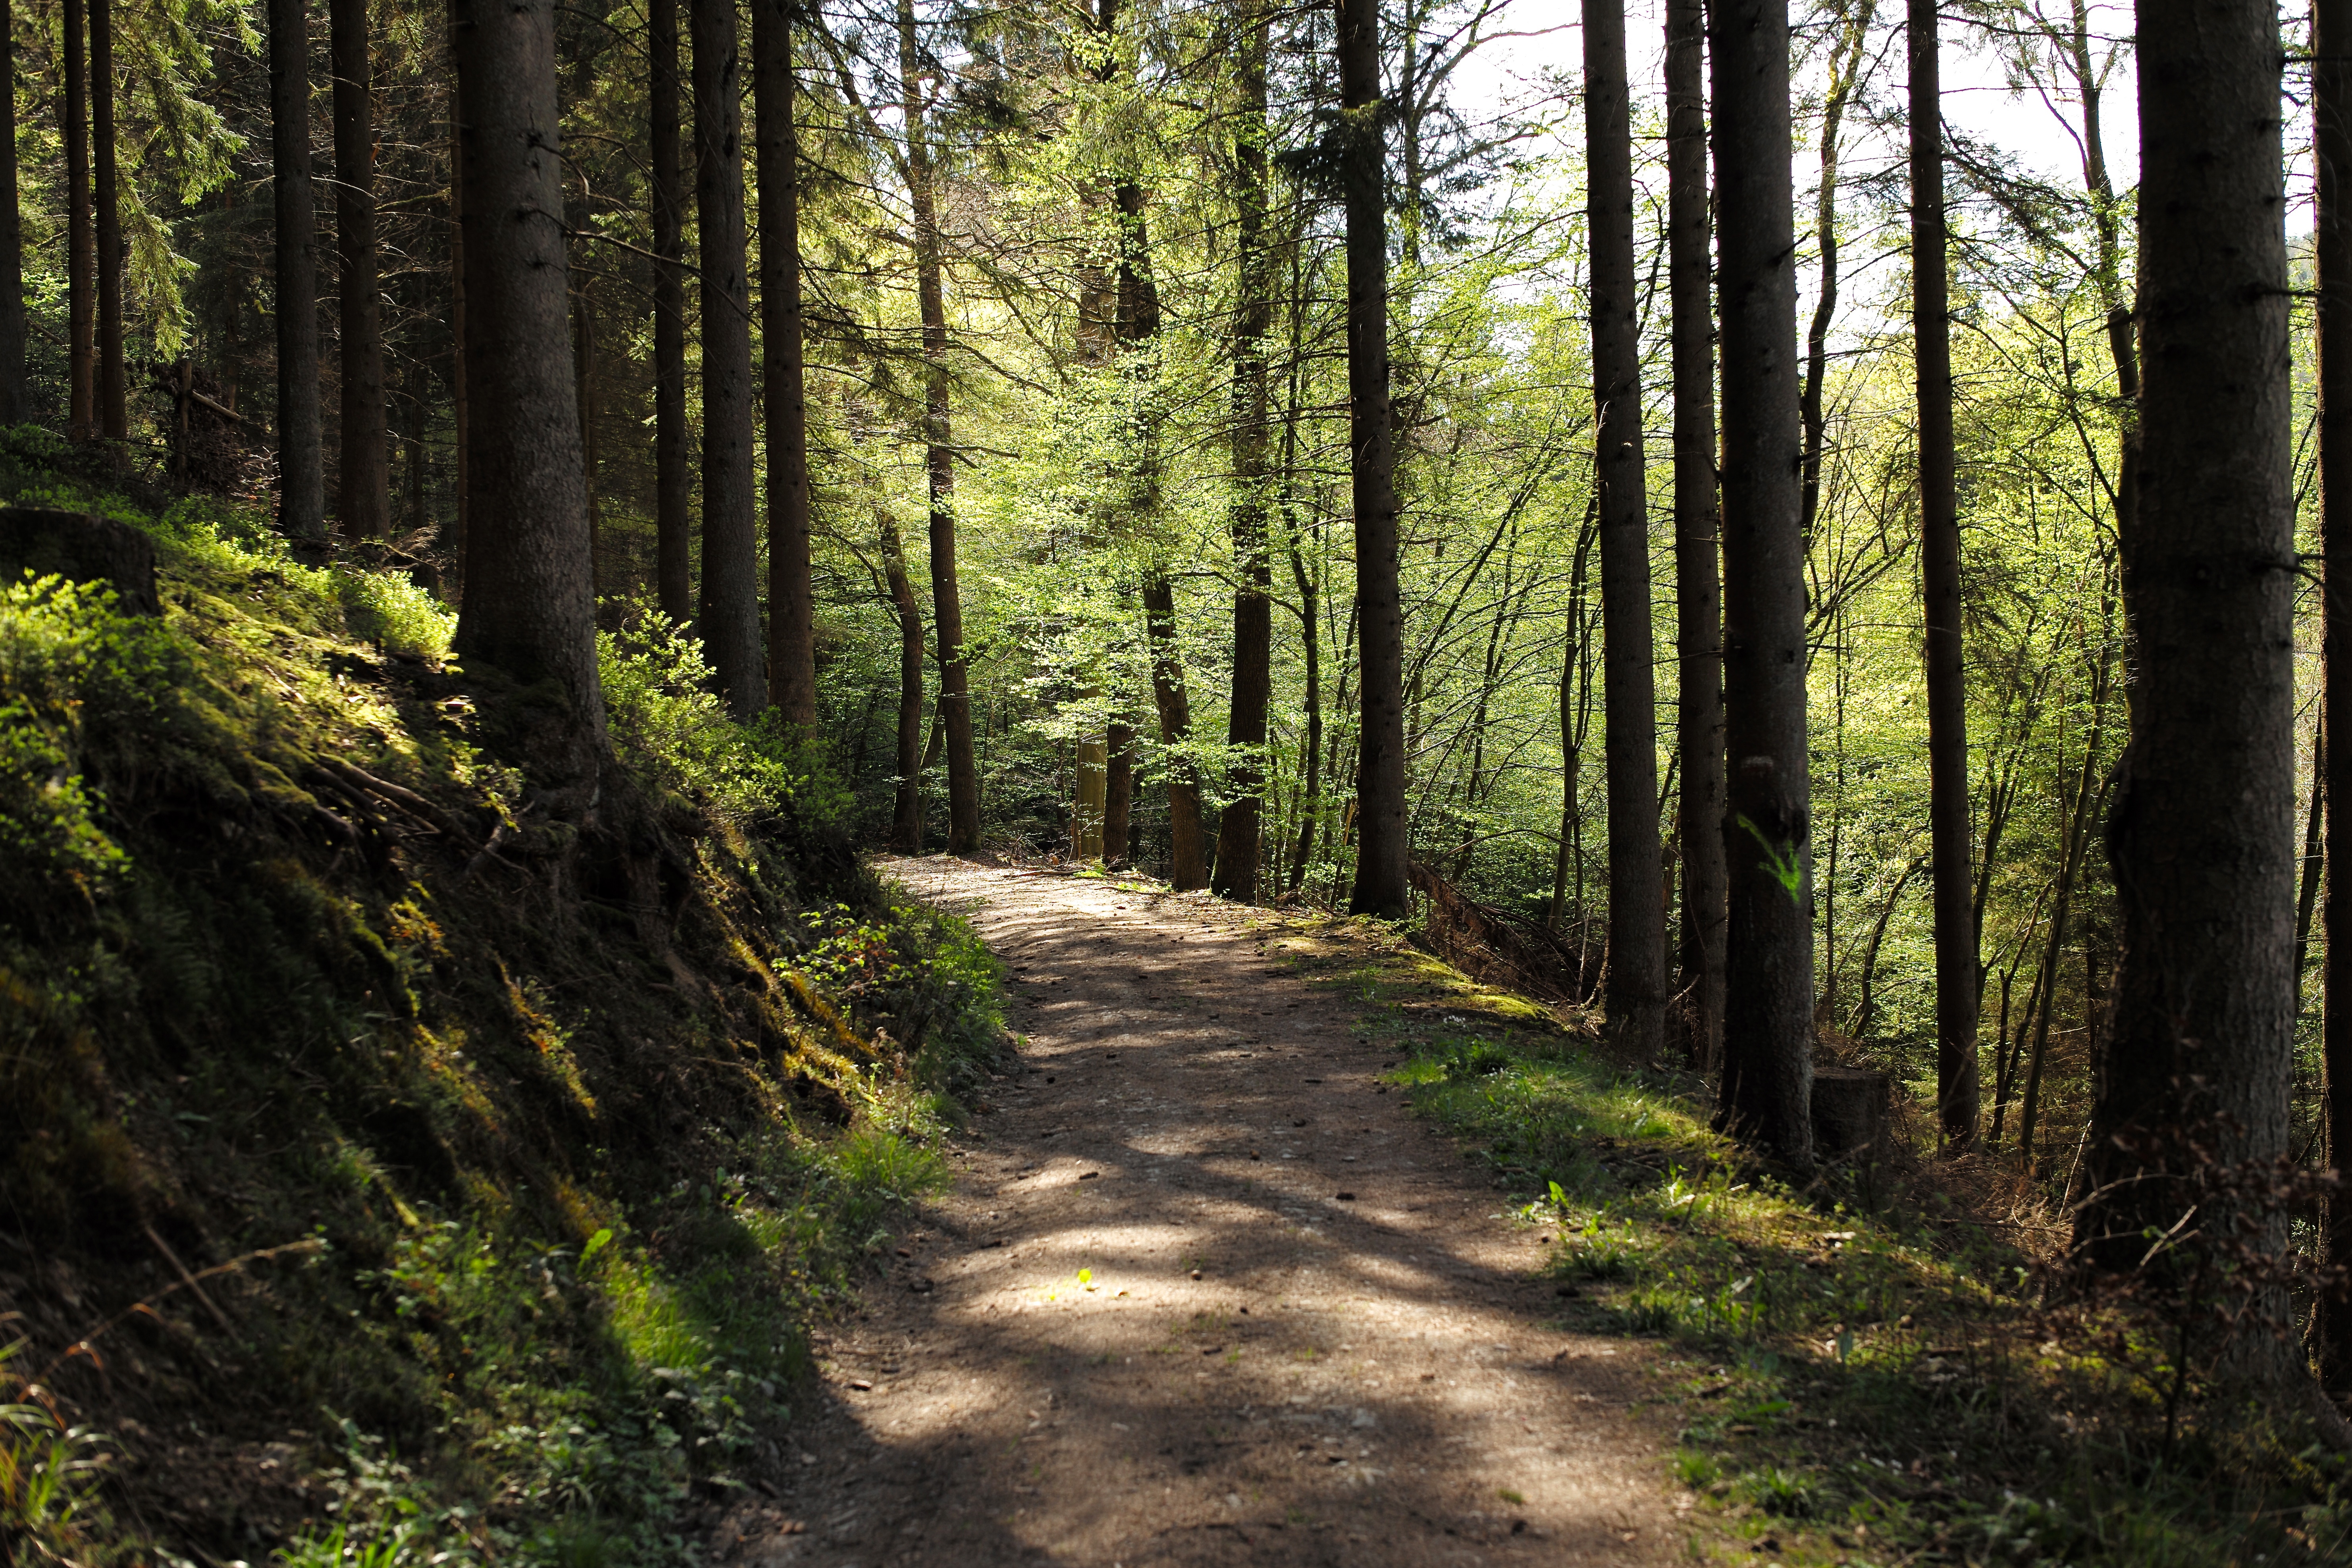
tree, nature, forest, path, wilderness, plant, hiking, trail, sunlight, leaf, travel, europe, spring, autumn, belgium, woods, deciduous, grove, woodland, habitat, leica, ardennes, stoumont, ecosystem, biome, old growth forest, natural environment, woody plant, temperate broadleaf and mixed forest, temperate coniferous forest